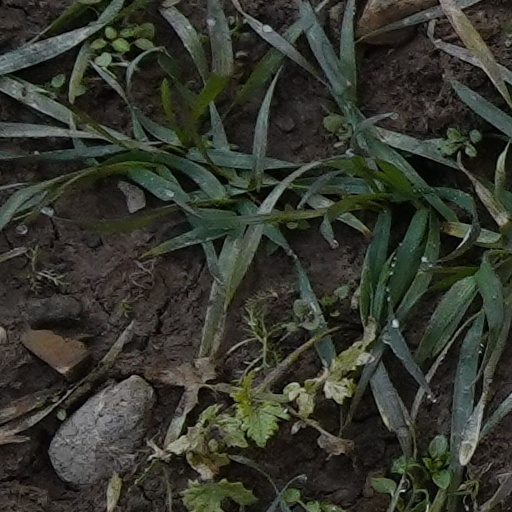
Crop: wheat